Cyril Colnik

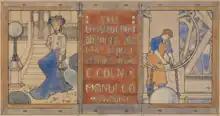
1900 Colnik Manufacturing Company advertisement (George Mann Niedecken illustration)

Colnik was born in 1871, in the Austrian village of Trieben, Styria. His parents were Dominick and Anna Rudmilla Colnik; his father was a veterinarian, a politician and an economist. The family lived on a large estate, and from an early age, Colnik spent time around the property's smithy, according to author Alan Strekow.